Marco Rudolph

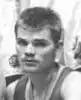
Marco Rudolph at the awards ceremony of the 1989 Chemistry Cup

Marco Rudolph (born 22 May 1970 in Zittau, Saxony) is a retired German boxer, who won the Lightweight Silver medal at the 1992 Summer Olympics.